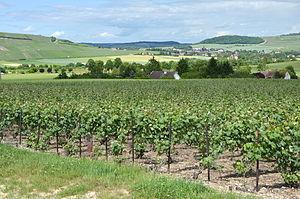
Verneuil au loin, Marne, France
Verneuil est une commune française, située dans le département de la Marne en région Grand Est.